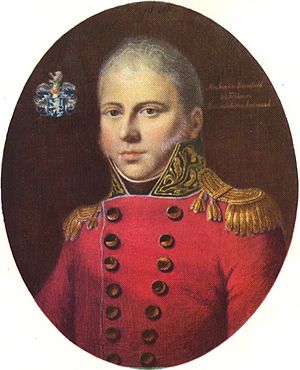
Severin Løvenskiold
Severin Løvenskiold var en norsk statsmand, broder til Frederik og Herman Løvenskiold. Han var Norges statsminister i Stockholm 1828-1841 og Norges statholder 1841-1856.